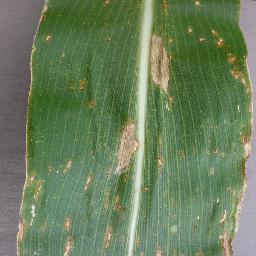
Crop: corn
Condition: (maize)_northern_blight